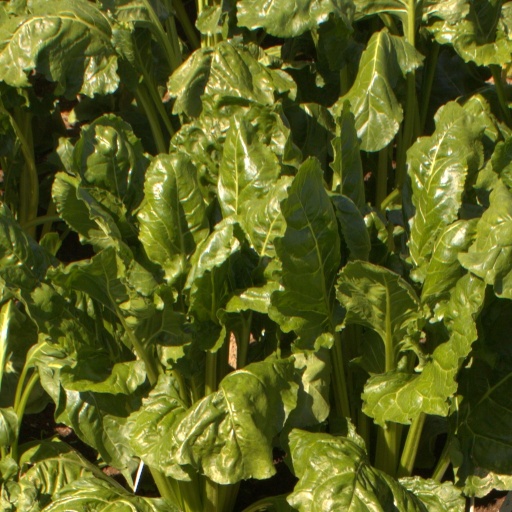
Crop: sugar beet